List of American politicians of Armenian descent

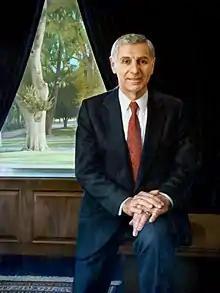
Between 1962 and 1991, George Deukmejian served as a State Assemblyman, Senator, State Attorney General and Governor of California.

This article is the list of Armenian American politicians, officeholders and party chairpersons.